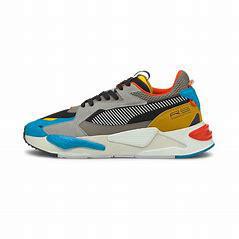
Brand: Puma
Model: Rs Z